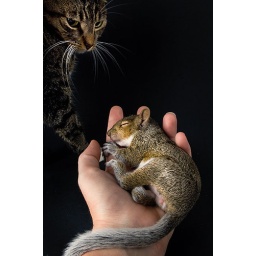
For Strobists-AB800 in soft box camera left, silver reflector camera right. ISO 100, F10, 1/250th, 18-70mm.